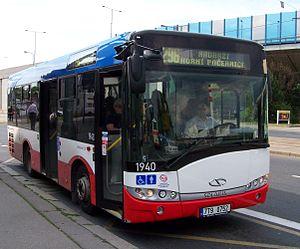
Solaris Urbino 8.9 LE électrique est un modèle d'autobus à plancher bas lancée en 2013 par Solaris Bus & Coach.